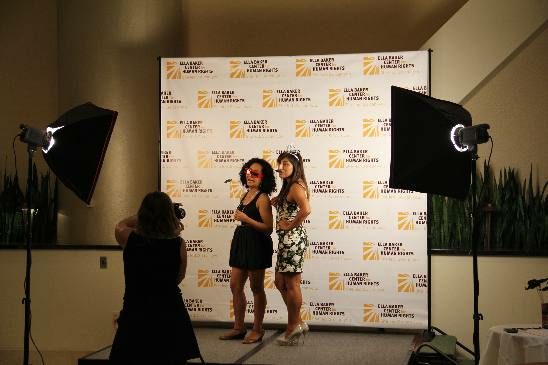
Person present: Yes